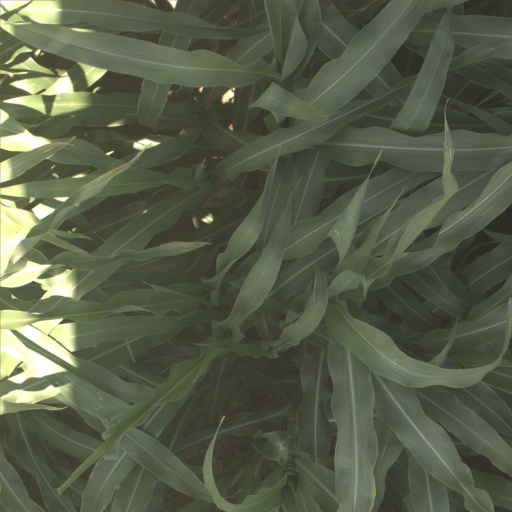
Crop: sorghum